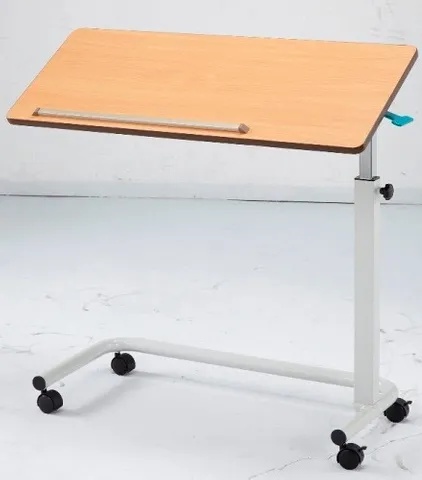
Peak Se-024t Overbed Table With Tilt
Brand: mobilityjoy
This Peak height adjustable overbed table provides a sturdy and convenient table for a patient or resident in bed or seated in a chair. It has a powder coated steel frame, a "C" shaped base and fingertip pressure adjustable table height. The table itself is laminated wood with PVC edges, and is supported by twin wheel casters (two of which are locking). Available now in Central Coast.
Category: Business & Industrial > Medical > Medical Furniture > Surgical Tables